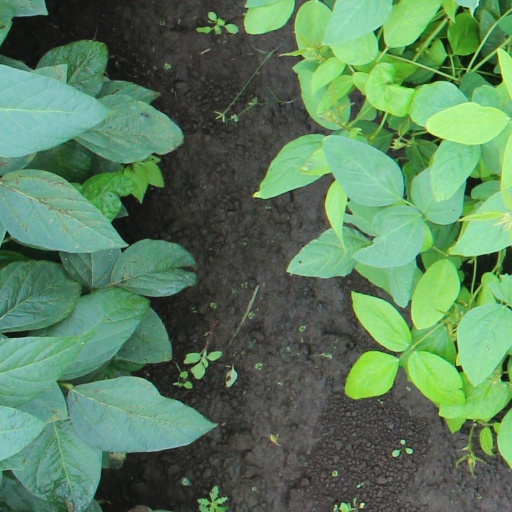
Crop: soybean